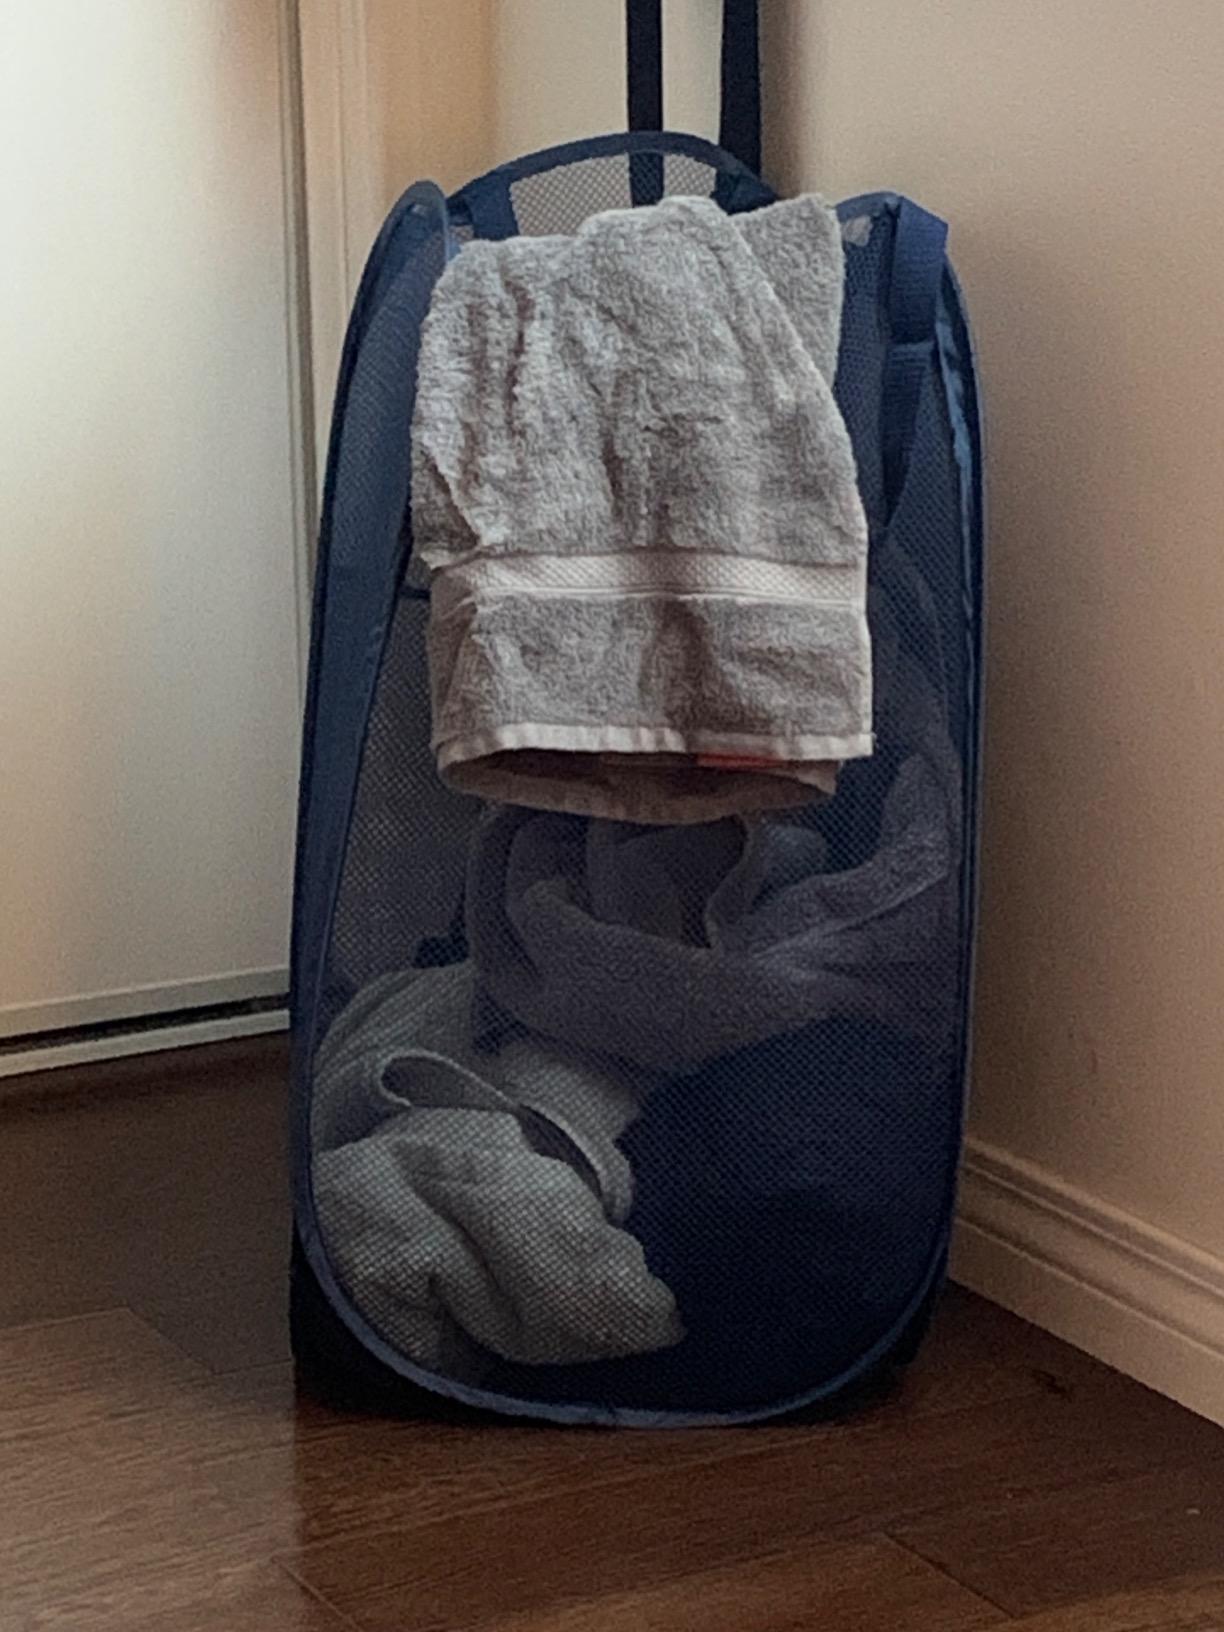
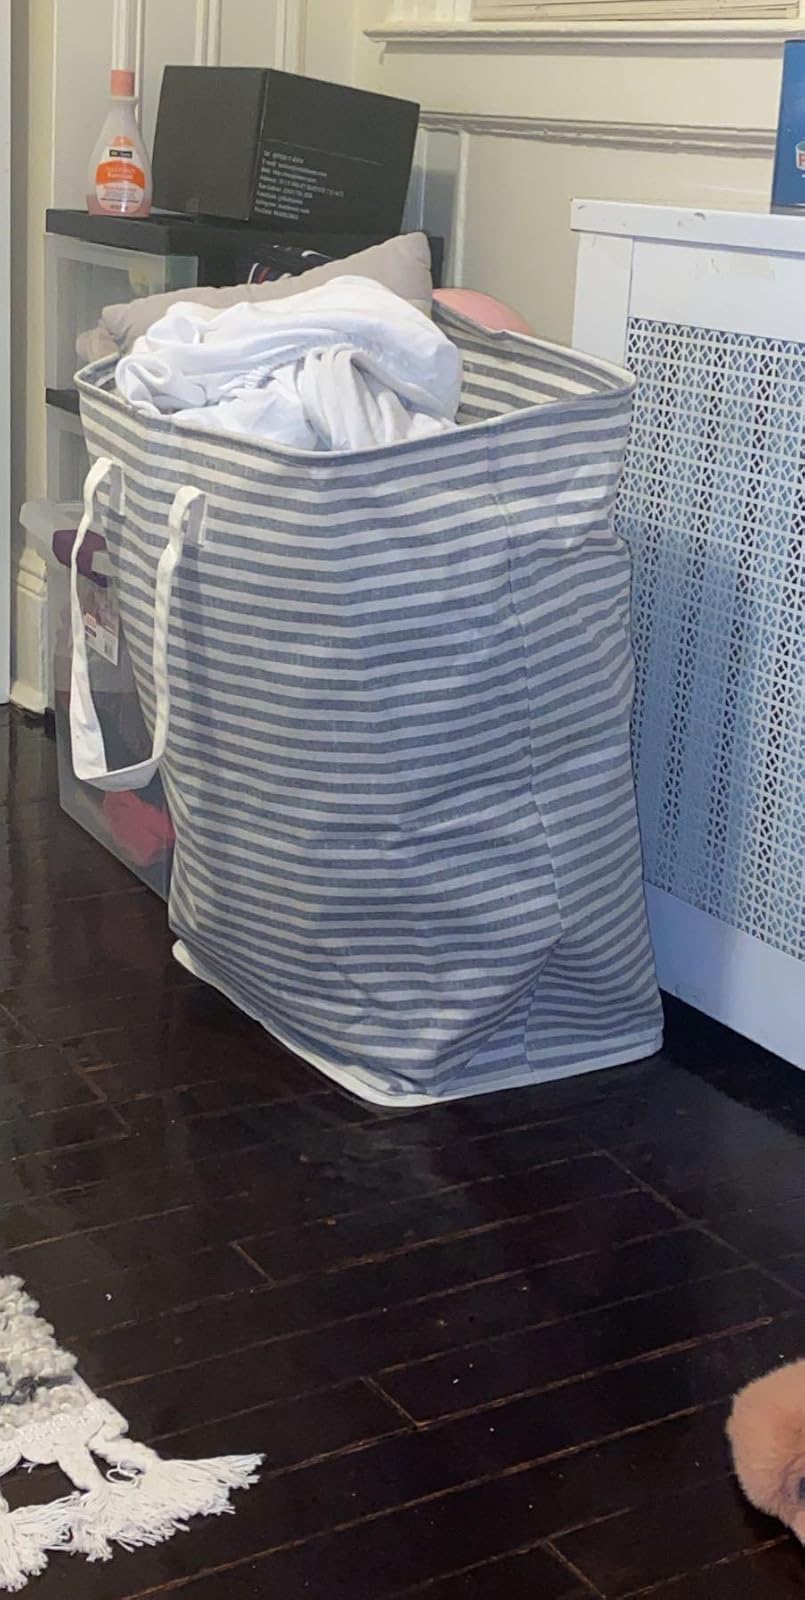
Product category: items_hamper
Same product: no